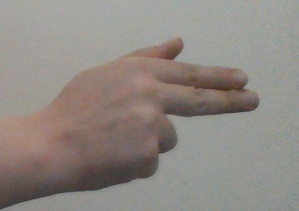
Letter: ghain